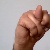
The image shows a hand gesture representing the letter 'N' in Indian Sign Language.